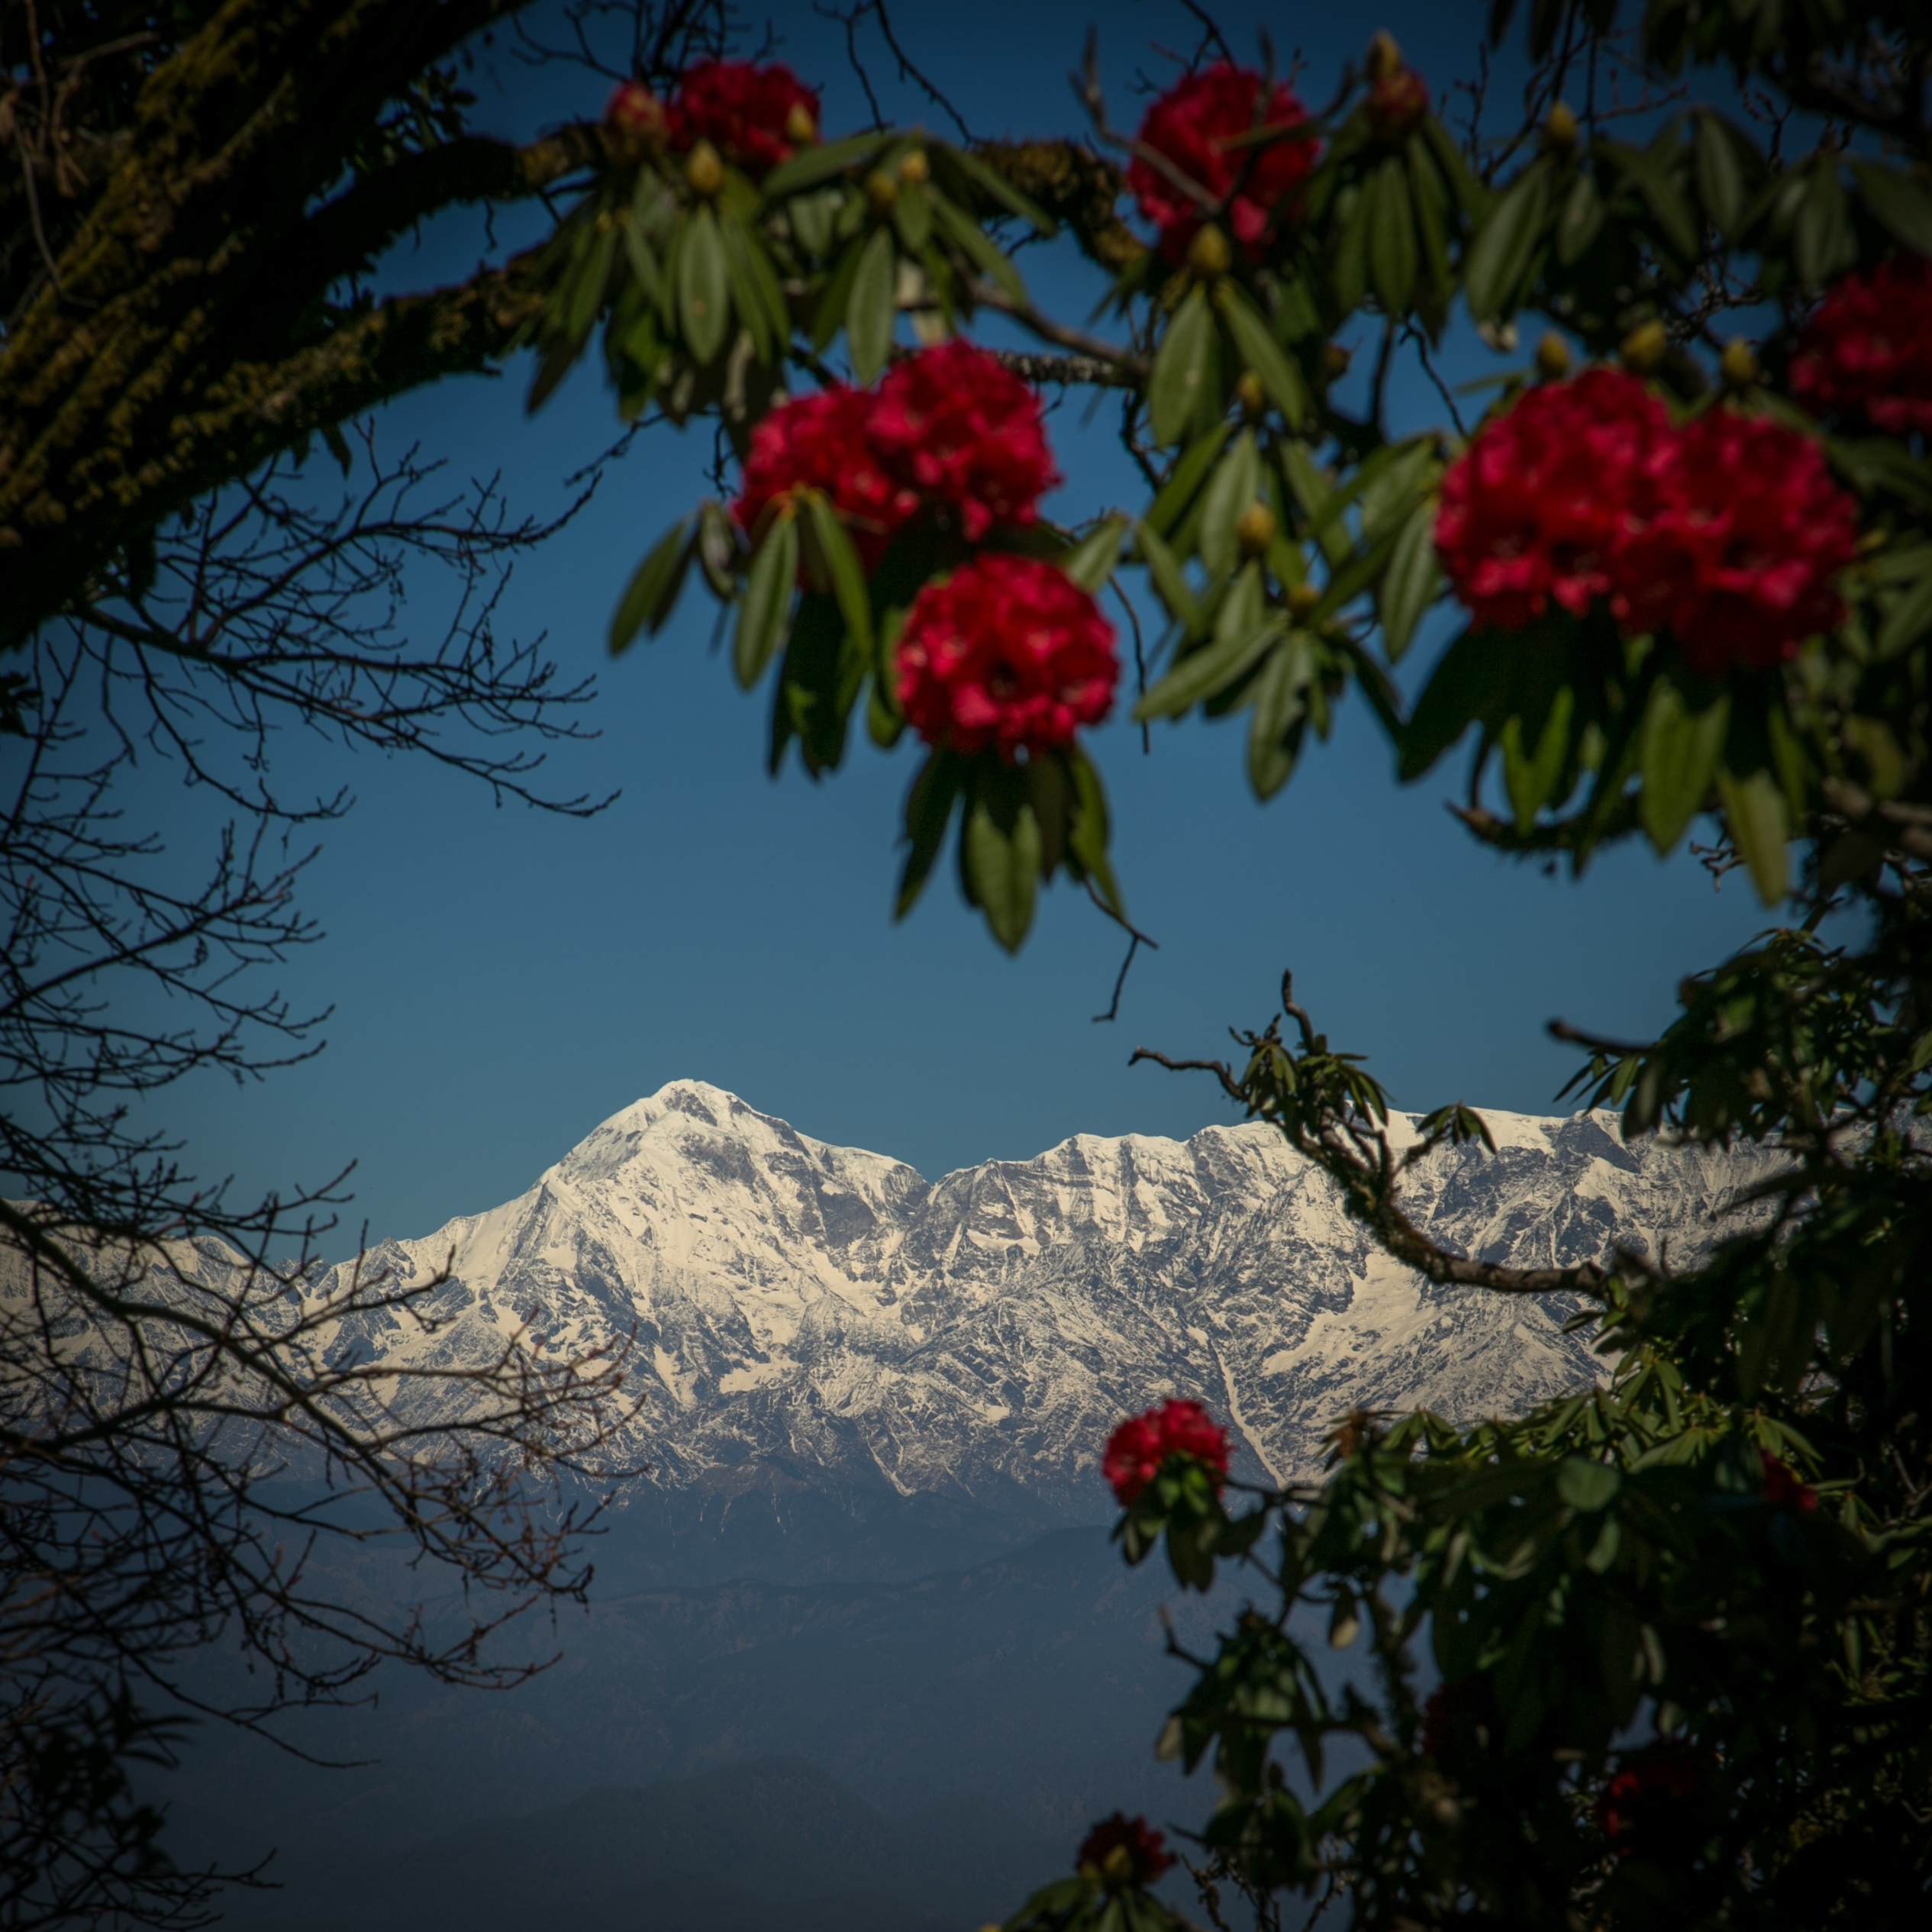
tree, nature, branch, blossom, plant, sunlight, leaf, flower, autumn, flora, season, woody plant